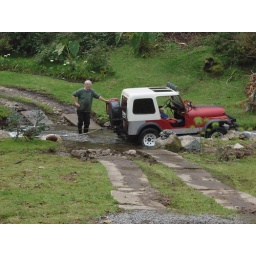
Pulling rocks out of the river in front of our house in Las Nubes Panama